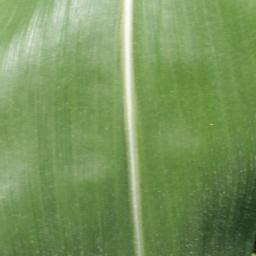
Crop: corn
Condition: (maize)_healthy